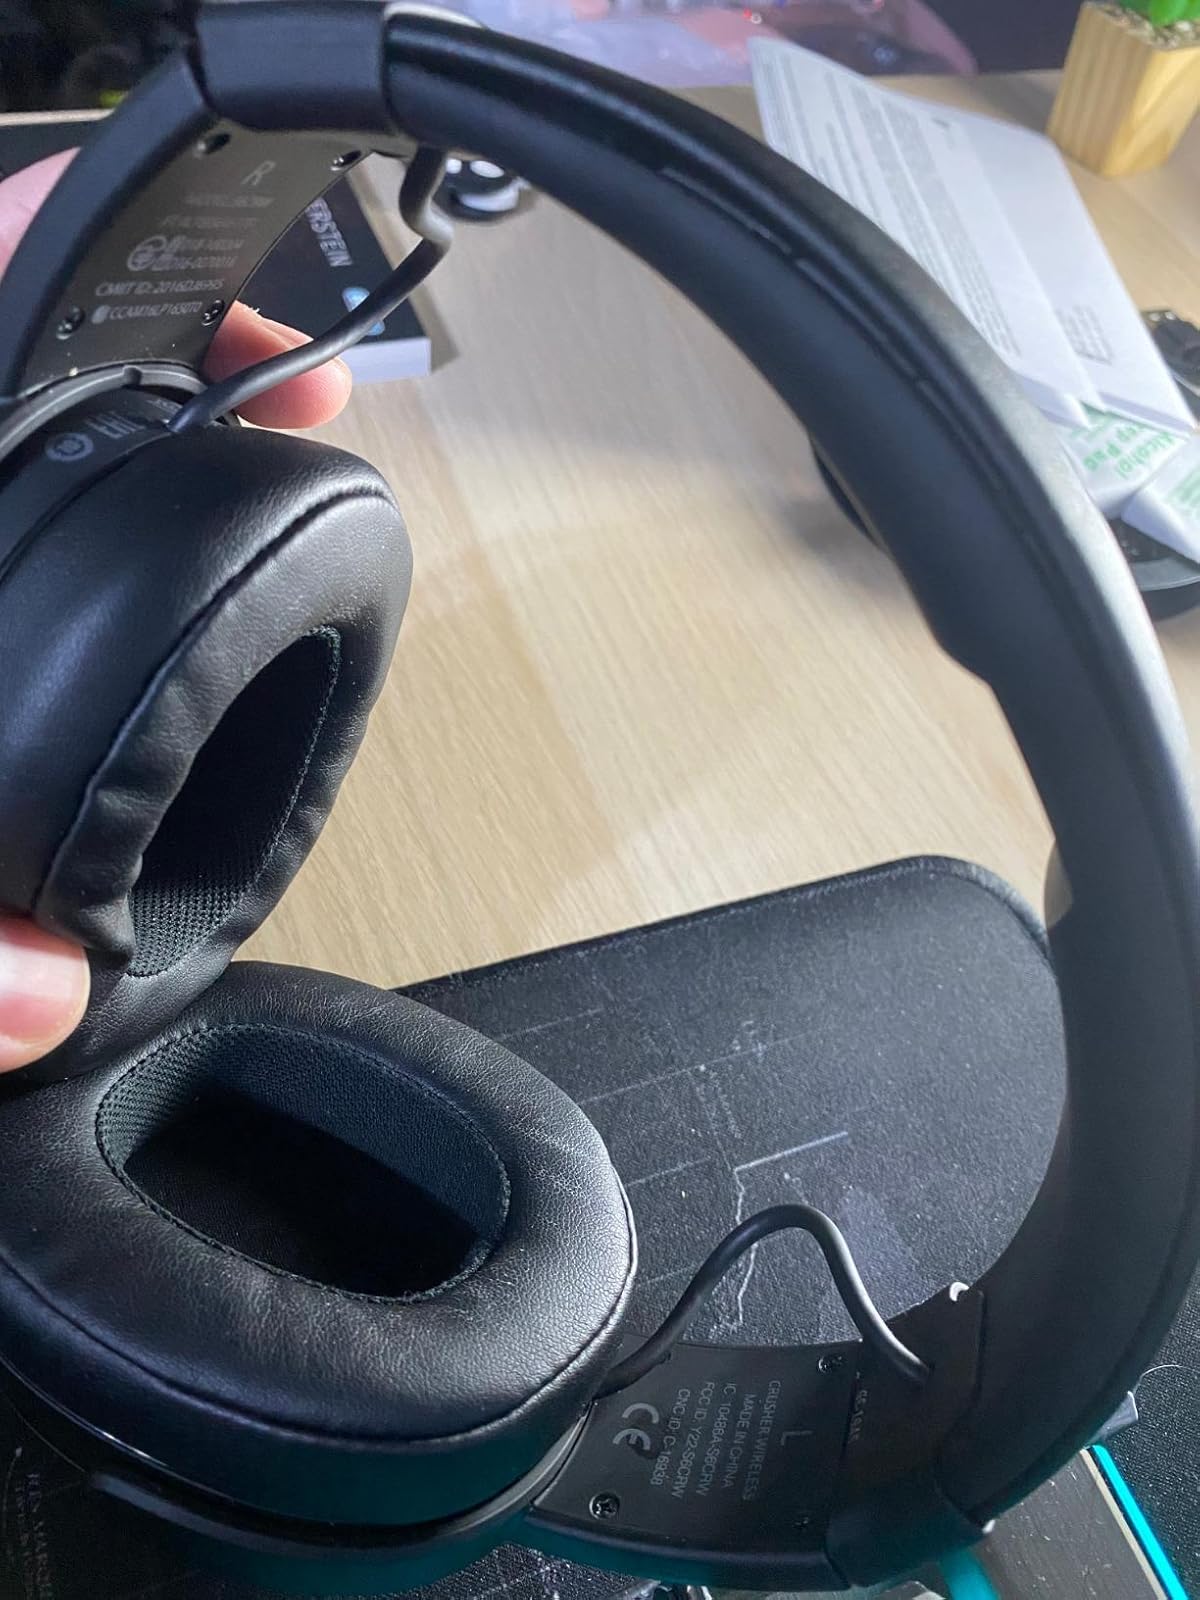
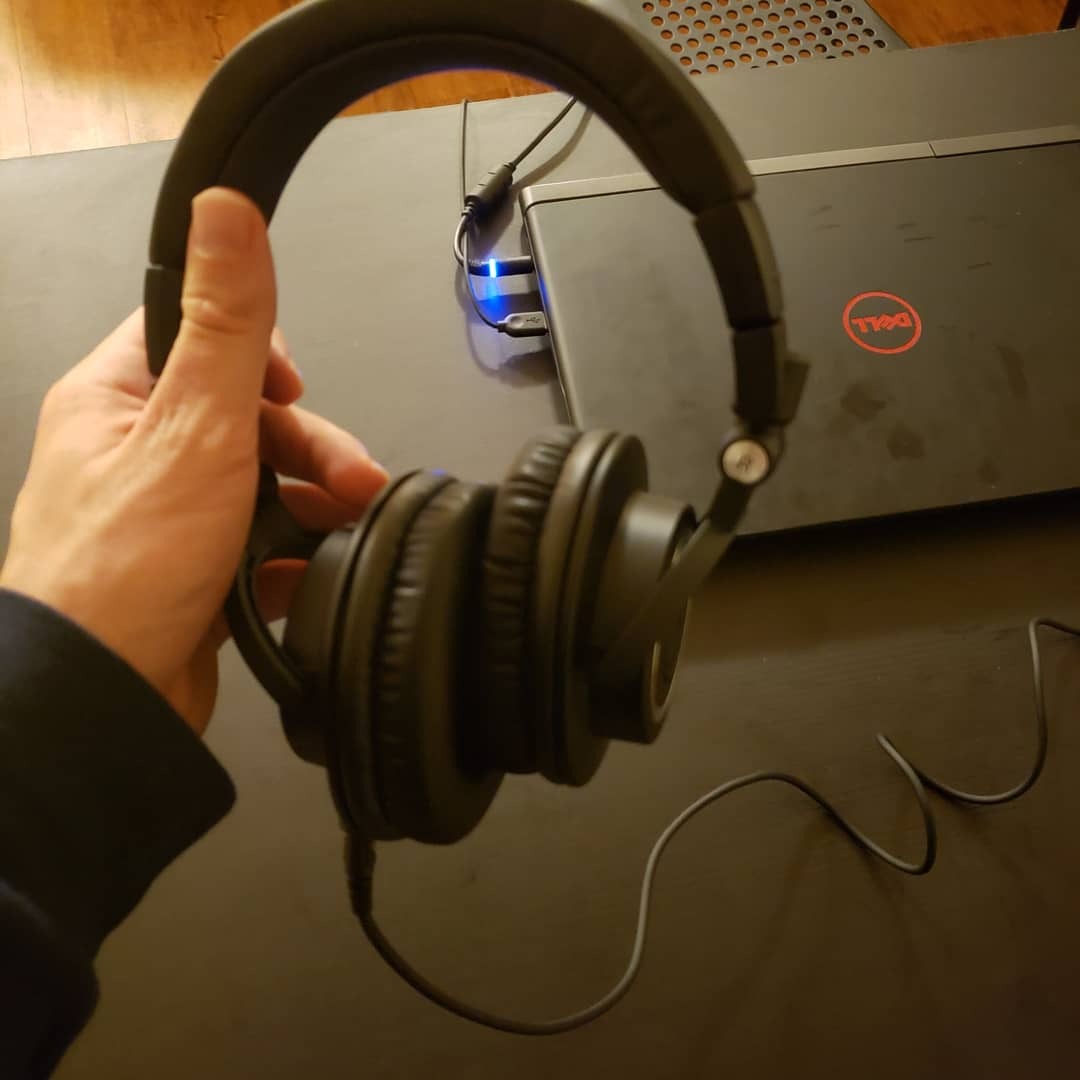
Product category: headphones
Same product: no